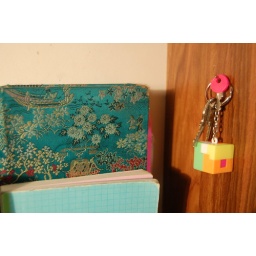
my desk in my bedroom